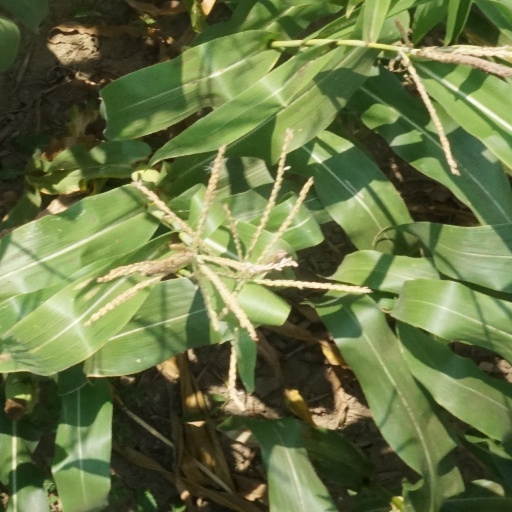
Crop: maize; corn